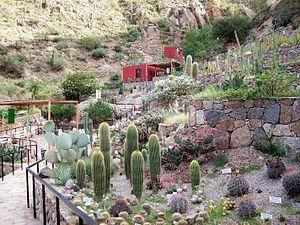
Chilecito est une ville de la province de La Rioja, en Argentine, et le chef-lieu du département de Chilecito. Avec une population de 29 453 habitants en 2001, c'est la deuxième ville de la province.